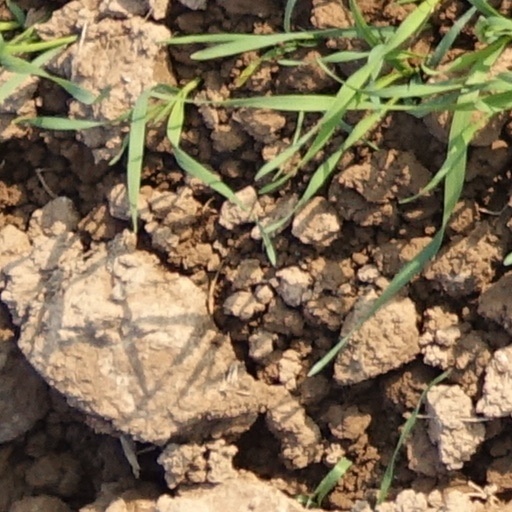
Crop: wheat